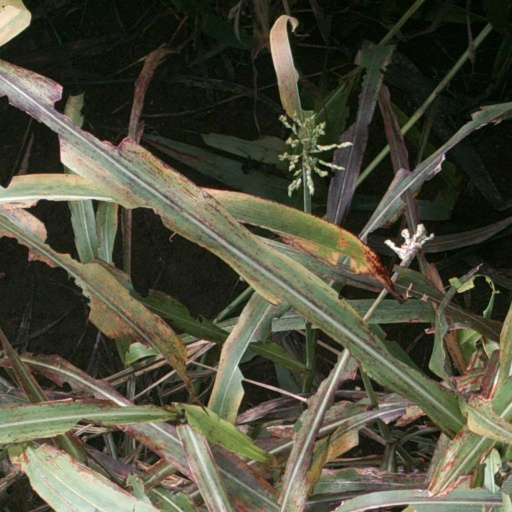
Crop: sorghum